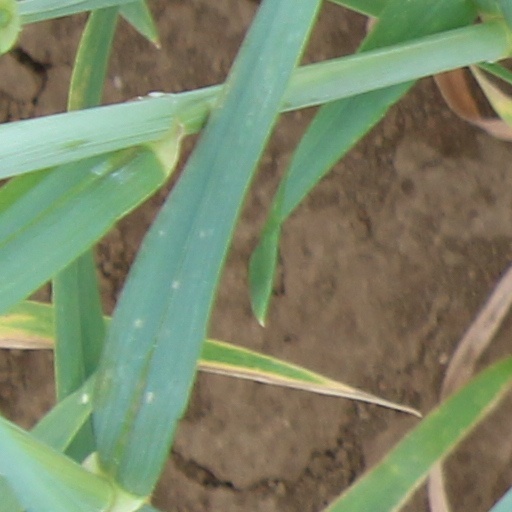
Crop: wheat